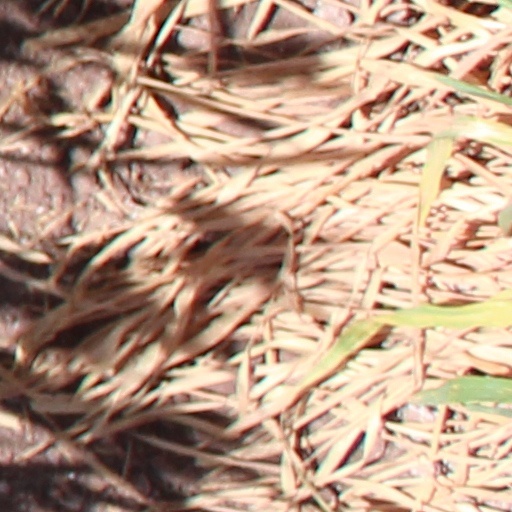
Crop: wheat